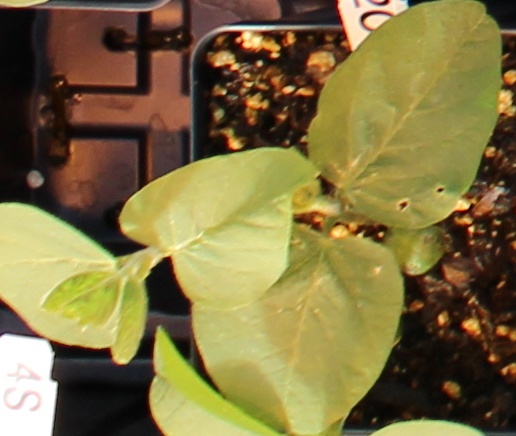
Label: Soybean